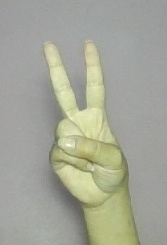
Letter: taa